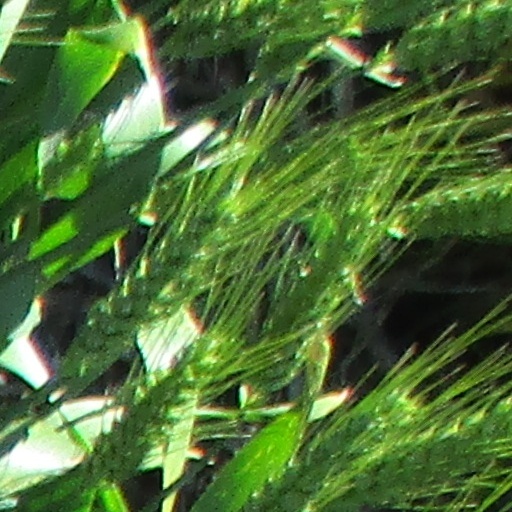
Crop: wheat